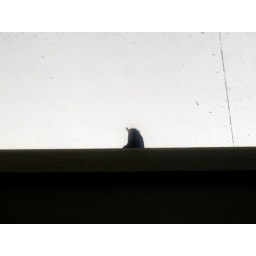
This is one of the annoying birds that pecks away at the window over my sliding glass doors